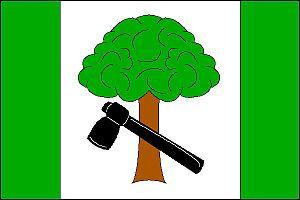
Vápenná est une commune du district de Jeseník, dans la région d'Olomouc, en République tchèque. Sa population s'élevait à 1 329 habitants en 2018.